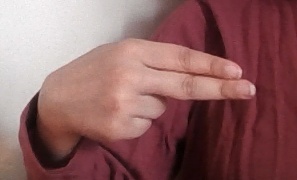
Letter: ain